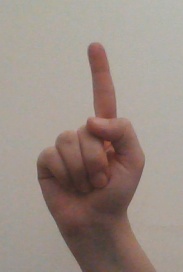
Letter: bb